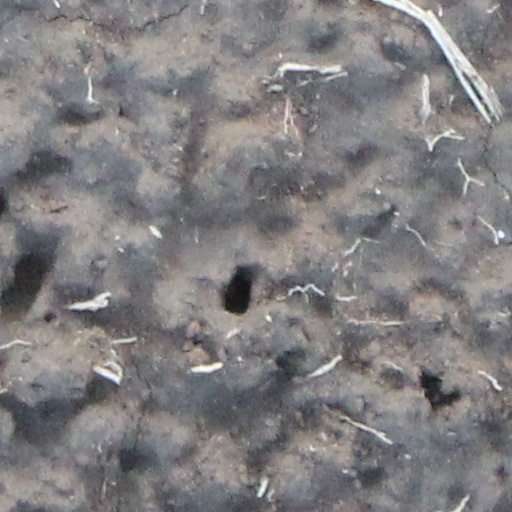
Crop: wheat